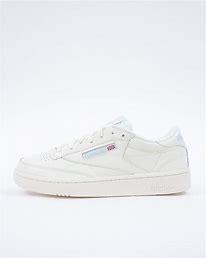
Brand: Reebok
Model: Club C 85 Mu